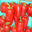
Label: sweet_pepper